Manipuri dance

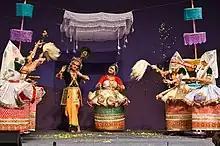
Manipuri dance

"Chali" or "Chari" is the basic dance movement in Manipuri "Raas" dances. The repertoire and underlying play depends on the season. The dances are celebrated on full moon nights, three times in autumn (August through November) and once again in spring (March or April). The "Basanta Raas" is timed with the Hindu festival of colors called Holi, while others are timed with post-harvest festivals of Diwali and others. The plays and songs recited during the dance performance center around the love and frolics between Radha and Krishna, in the presence of "Gopis" named Lalita, Vishakha, Chitra, Champaklata, Tungavidya, Indurekha, Rangadevi and Sudevi. There is a composition and dance sequence for each Gopi, and the words have two layers of meanings, one literal and other spiritual. The longest piece of the play focusses on Radha and Krishna. The dancer playing Krishna expresses emotions, while the body language and hand gestures of the Gopi display their feelings such as longing, dejection or cheer.